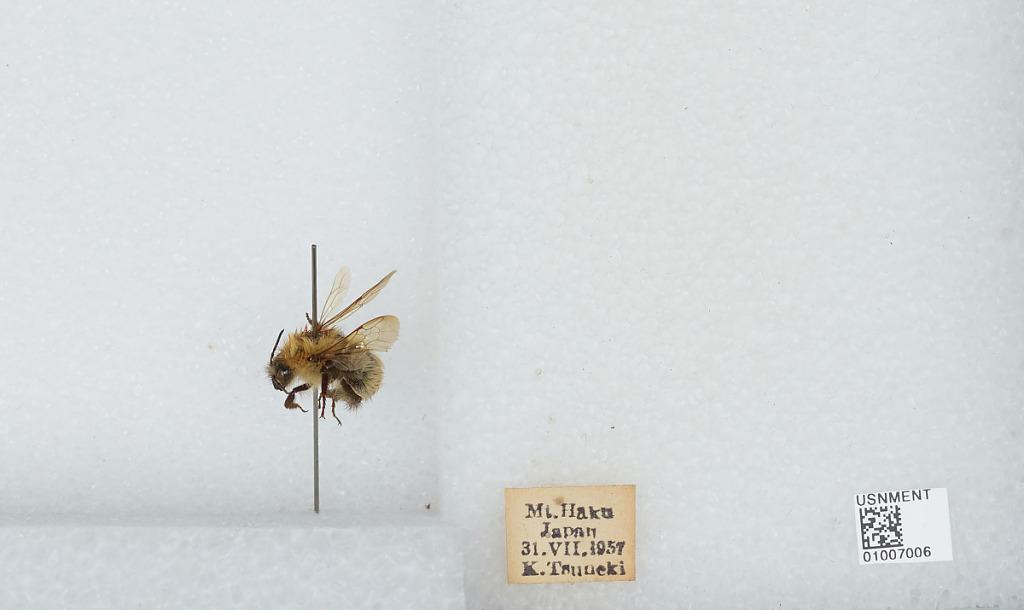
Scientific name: Bombus (Diversobombus) diversus Smith
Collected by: K. Tsuneki
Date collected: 1957-7-31
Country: Japan
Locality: Mt. Haku
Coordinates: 36.1553, 136.761